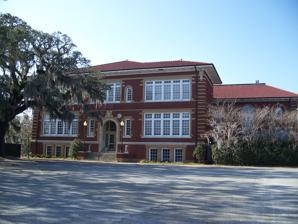
Building: East Side School (Thomasville, Georgia)
Country: United States of America
Year built: 1915
United States historic place East Side School U.S. National Register of Historic Places Show map of Georgia Show map of the United States Location 120 N. Hansell St., Thomasville, Georgia Coordinates 30°50′37″N 83°58′28″W / 30.843611°N 83.974444°W / 30.843611; -83.974444 Area 5 acres (2.0 ha) Built 1915 Built by Clayton NRHP reference No. 77000444 Added to NRHP December 16, 1977 The East Side School in Thomasville, Georgia , United States was built in 1915 and was the first purpose-built public school building in Thomas County . It was listed on the National Register of Historic Places in 1977. It is a two-story-with-basement T-shaped brick red building. Its brick is laid in common bond and it has buff-colored brick trim at windows, entrances, and corner quoins . Terra cotta is also used in detailing; the roof is red vitrified clay tile.  Its NRHP nomination asserts that "The most outstanding feature of the interior is the flooring. All of the floors are of rift pine, i.e., quarter sawn, long leaf yellow pine of virgin growth, cut in the Thomasville area." It was built to serve the first seven grades;  other grades were covered by the high school, which was in an 1875 brick building which had served as South Georgia College of Agriculture and Mechanical Art. It served as a school until 1976. It was presumably for white students only when built; the date of desegregation, if that occurred before closure, is not noted. References